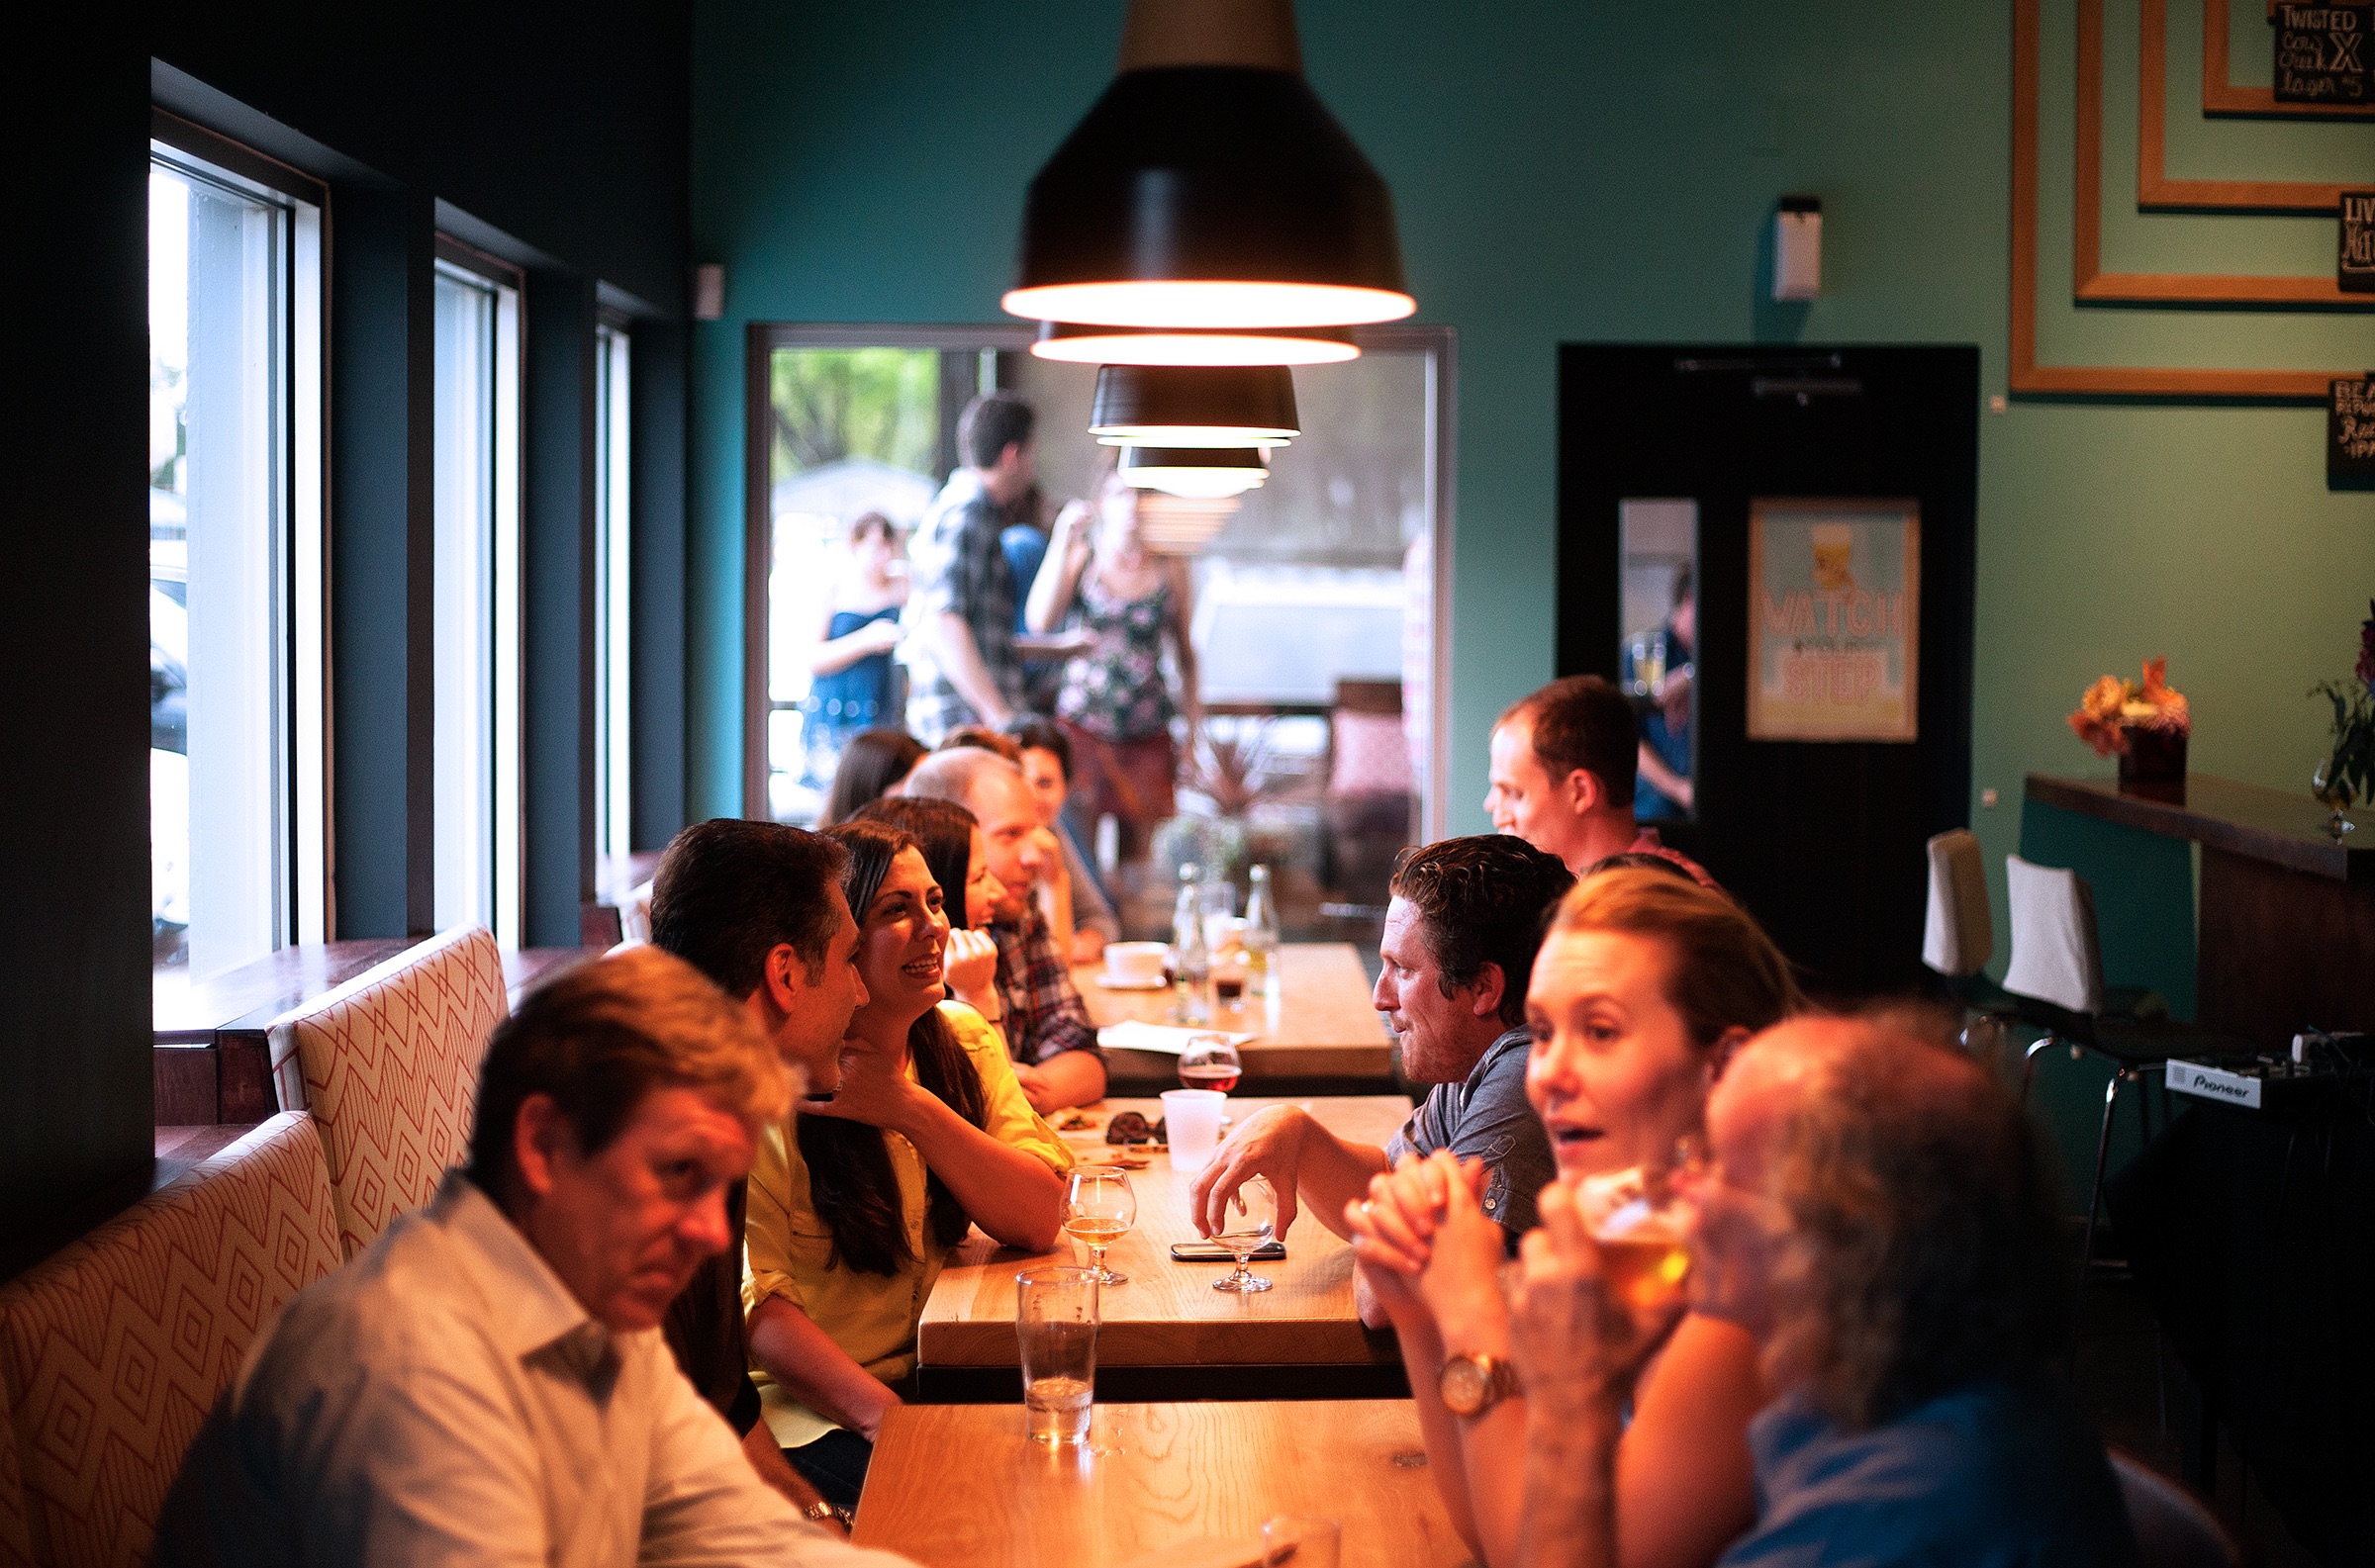
restaurant, social, bar, meal, friend, conversation, dinner, sense